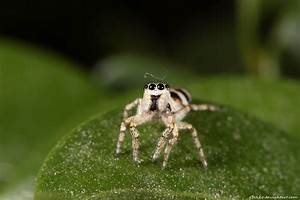
Label: ragno